Henry Barber (climber)

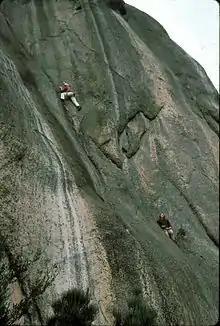
Henry Barber and Lyle Closs on first free ascent of "Incipience" at Coles Bay, Tasmania, 1975

In 1976 Henry (with Steve Wunsch and Fritz Wiessner) traveled to Dresden, East Germany as the first American climbing visitors. Wiessner had learned rock climbing around Dresden early in the century. Tradition (and soft, fragile sandstone) demanded that rock climbers use no metal for protection, relying instead only on knotted nylon slings jammed into cracks to hold a leader's fall. Climbers were expected to climb barefoot and to abstain from the use of gymnasts' chalk. Barber was impressed with the rigors and difficulty of climbing around Dresden; the Dresden climbers were impressed with Henry's ability, although they also thought him too reckless, especially in the area of free soloing.